Tanjong Pagar

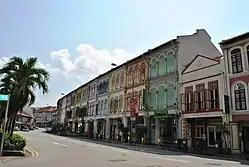
Tanjong Pagar Road in 2012

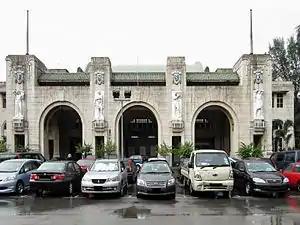
The Tanjong Pagar railway station.

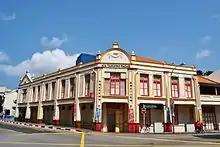
AIA Tanjong Pagar

From the 1600s, Tanjong Pagar, located between the docks and the town, was an enclave for the thousands of Chinese and Indian dock workers who had migrated to Singapore from the mid-19th century.